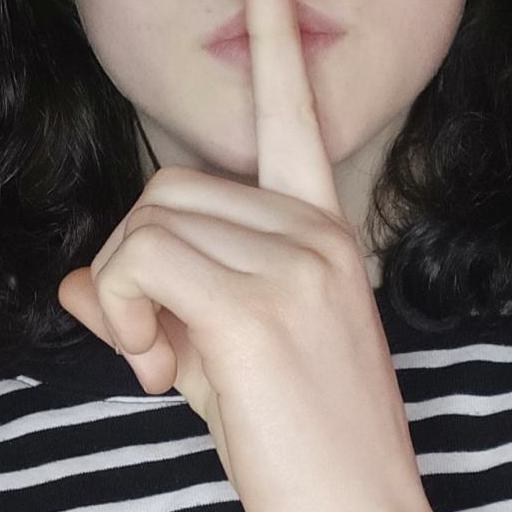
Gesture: mute